The Dial

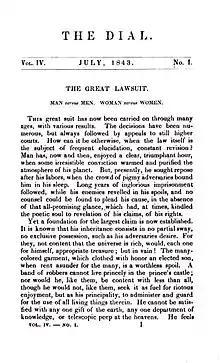
July 1843 issue of "The Dial", featuring Margaret Fuller's "The Great Lawsuit"

Members of the Hedge Club began talks for creating a vehicle for their essays and reviews in philosophy and religion in October 1839. Other influential journals, including the "North American Review" and the "Christian Examiner" refused to accept their work for publication. Orestes Brownson proposed utilizing his recently established periodical "Boston Quarterly Review" but members of the club decided a new publication was a better solution. Frederick Henry Hedge, Theodore Parker, and Ralph Waldo Emerson were originally considered for the editor role. On October 20, 1839, Margaret Fuller officially accepted the editorship, though she was unable to begin work on the publication until the first week of 1840. George Ripley served as the managing editor. Its first issue was published in July 1840 with an introduction by Emerson calling it a "Journal in a new spirit". In this first form, the magazine remained in publication until 1844. Emerson wrote to Fuller on August 4, 1840, of his ambitions for the magazine: